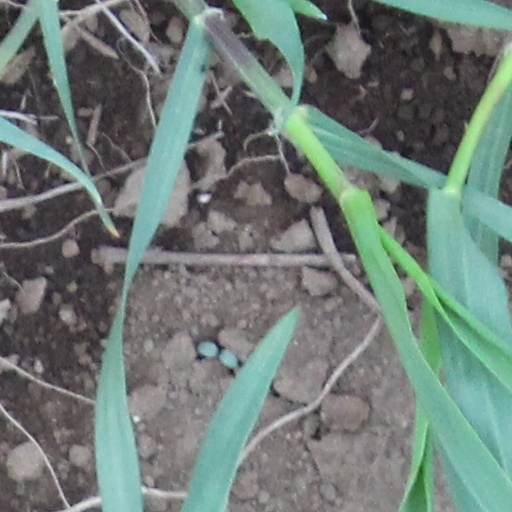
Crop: wheat